Sobha Singh (builder)

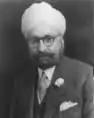

While Sujan Singh toured Shahpur, Hadali and Mian Channu to recruit soldiers for World War I, Sobha Singh stayed in Delhi and tried his prospects in the textile industry and Ujjal Singh managed the properties in Punjab. Due to World War I Sir Sobha Singh, Sardar Sujan Singh and his family shifted near Sabzi Mandi in Delhi and worked in the textile industry, in a cotton mill. It was originally called Jumna Mill but then he changed the name to Khalsa Cotton Spinning and Weaving Mills. The mill was not successful and often had to shut down due to lack of money and they were on the verge of bankruptcy. In 1919 a fire swallowed the mill and turned it to ashes. They were very concerned that the English may lose the war and New Delhi would have never been built, but that did not happen. He then learned English to communicate with the Englishmen during this time.